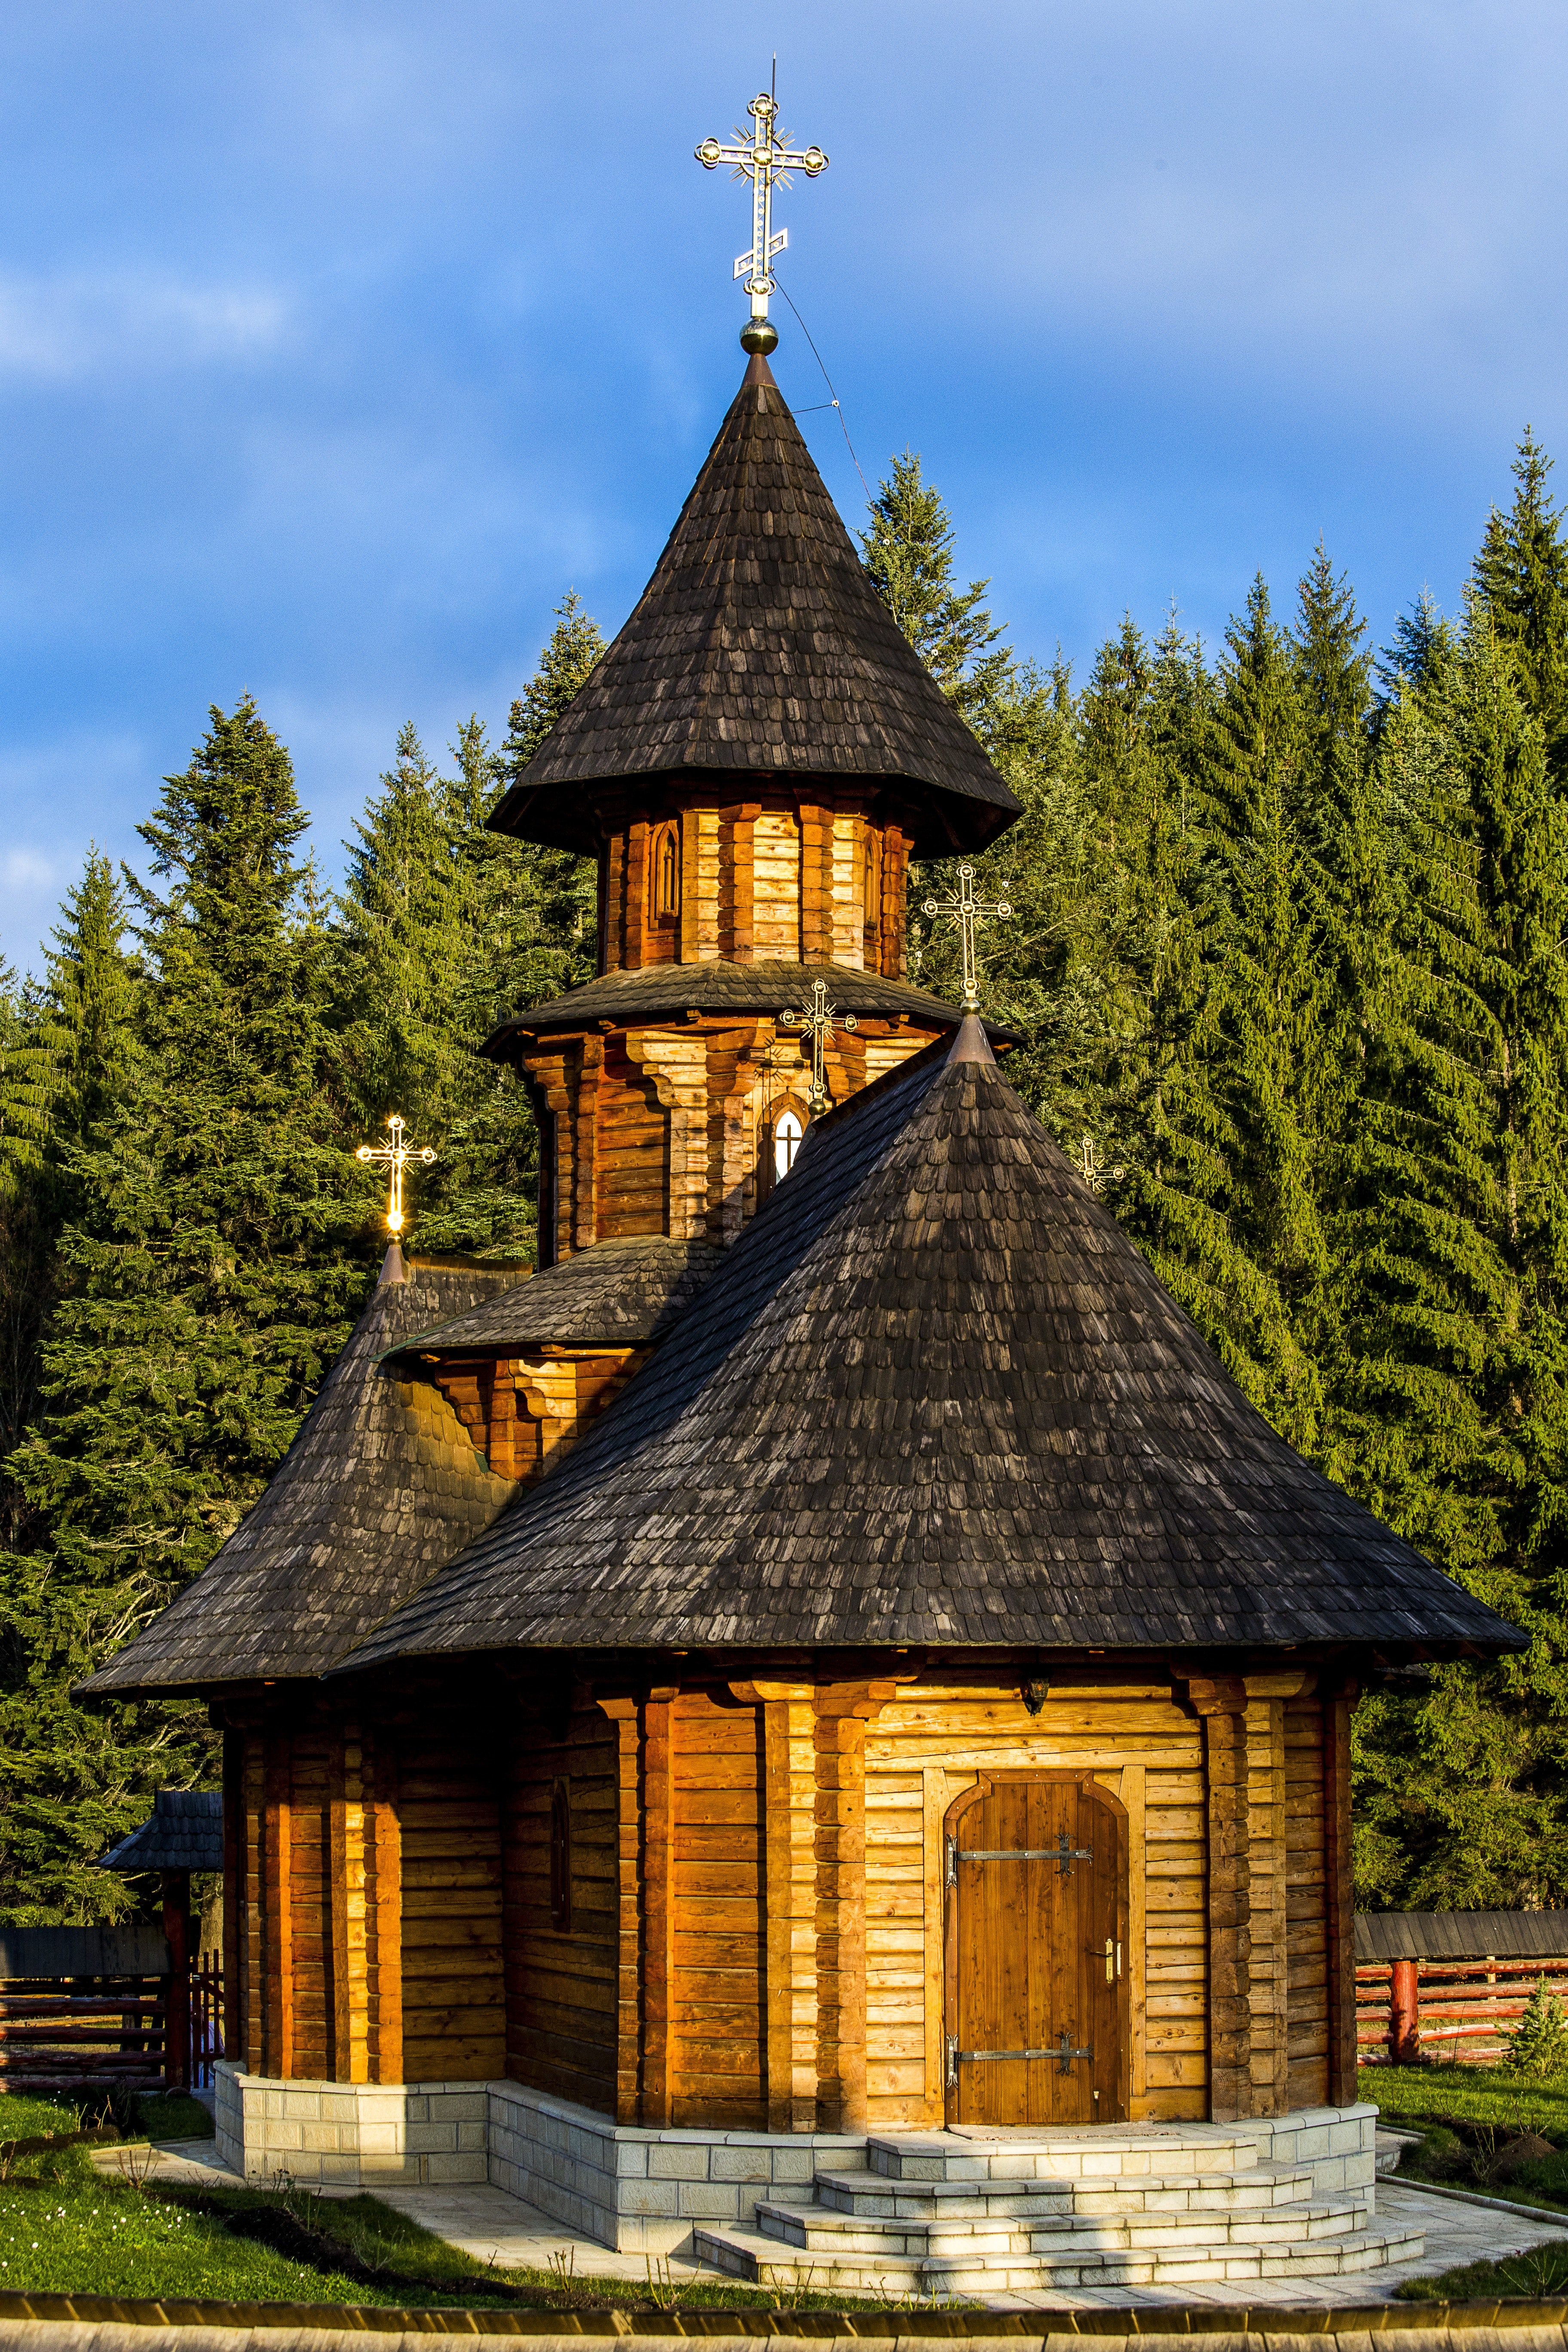
building, tree, chapel, sky, architecture, church, house, place of worship, rural area, steeple, roof, cloud, plant, mountain, home, monastery, alps, spire, estate